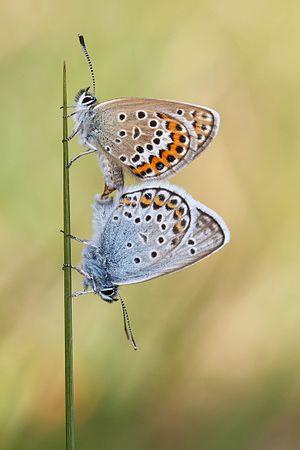
L’Azuré de l'ajonc ou Petit argus est une espèce d'insectes lépidoptères de la famille des Lycaenidae et de la sous-famille des Polyommatinae.
La Callune est une espèce de chaméphytes ou nanophanérophytes sempervirents et le seul représentant du genre Calluna. C'est la fleur nationale de la Norvège.
Argus est un nom vernaculaire français ambigu qui désigne plusieurs espèces différentes de lépidoptères de la famille des Lycaenidae, principalement de la sous-famille des Polyommatinae, mais aussi de celle des Lycaeninae.